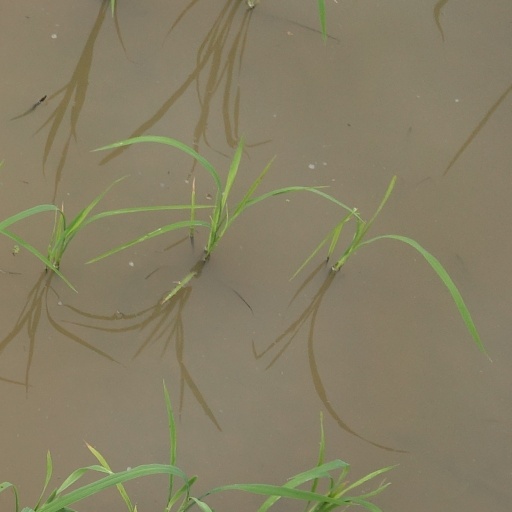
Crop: rice